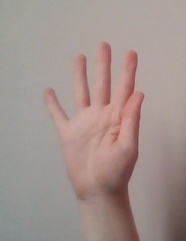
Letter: sheen